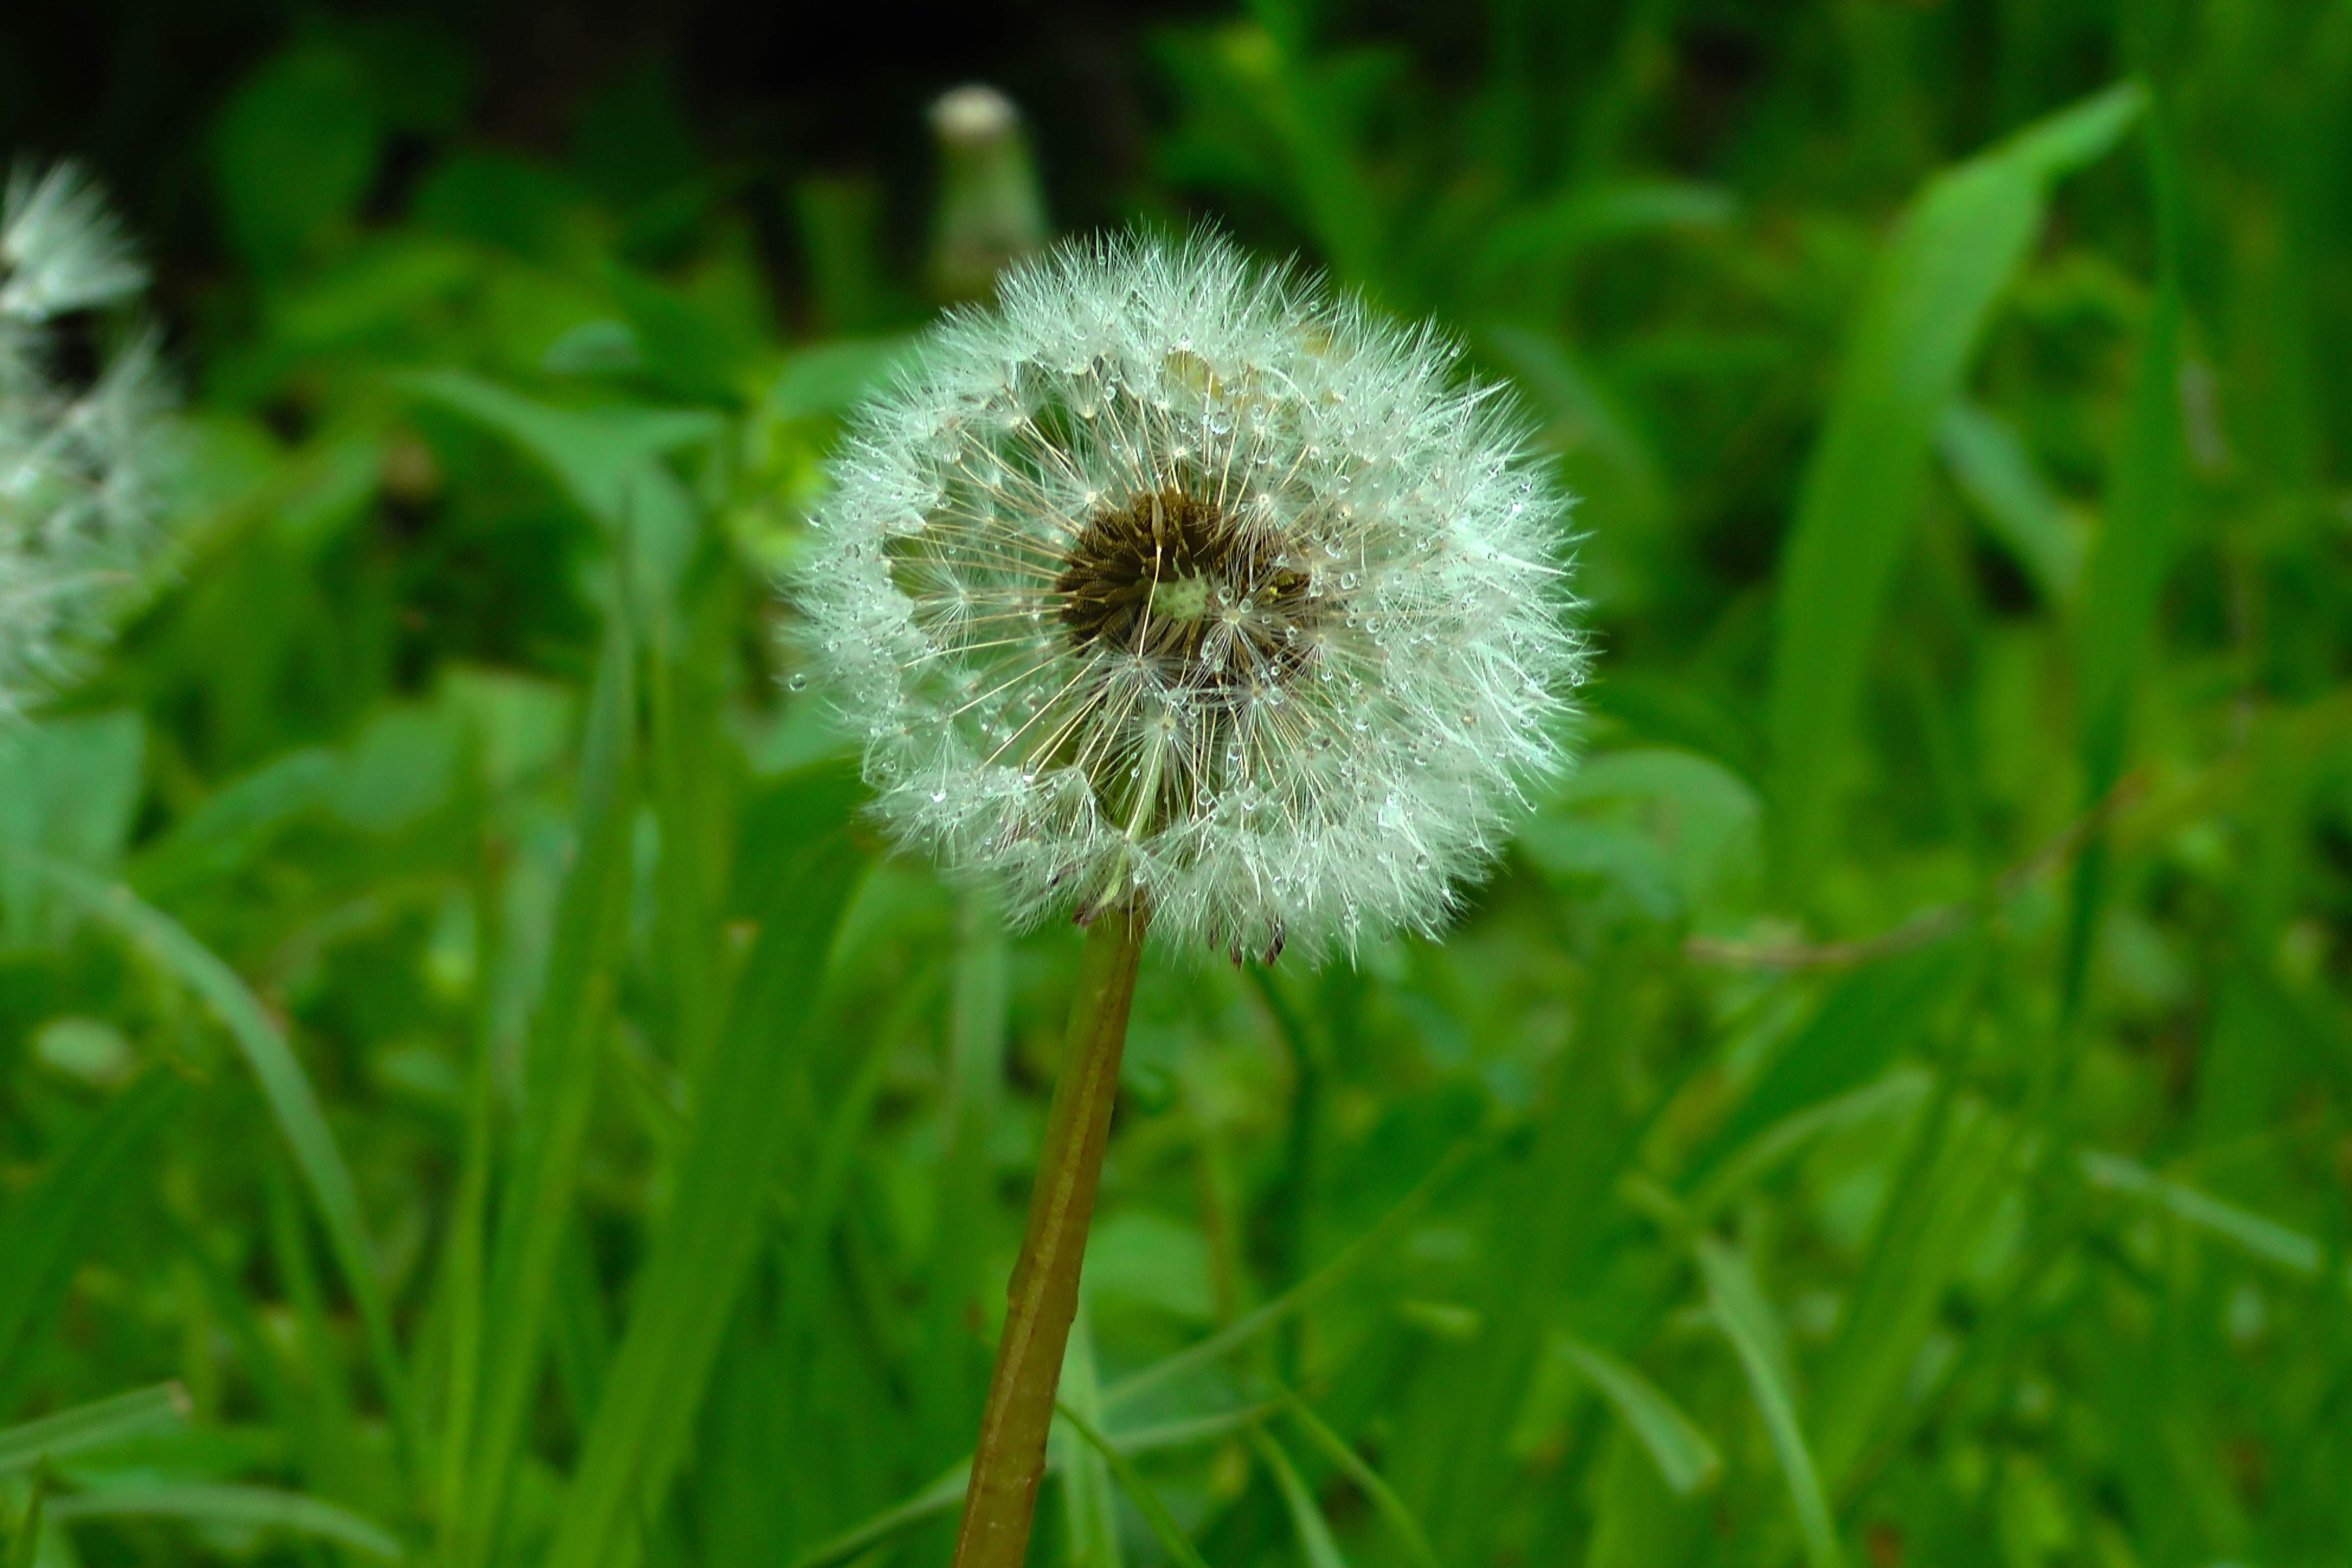
flower, dandelion, flora, plant, grass, crassocephalum, spring